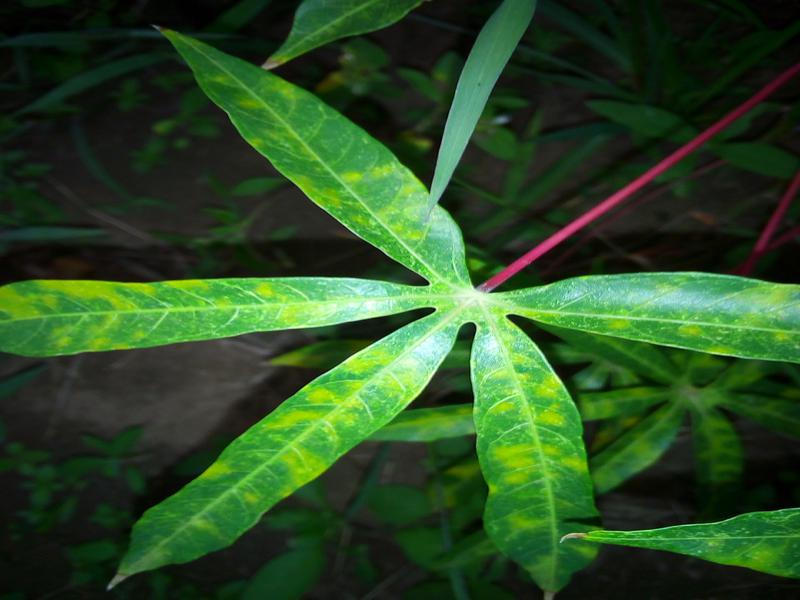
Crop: cassava
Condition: brown_streak_disease